The Dartmouth

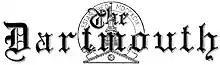

The Dartmouth is the daily student newspaper at Dartmouth College and America's oldest college newspaper. Originally named the Dartmouth Gazette, the first issue was published on August 27, 1799, under the motto "Here range the world—explore the dense and rare; and view all nature in your elbow chair."